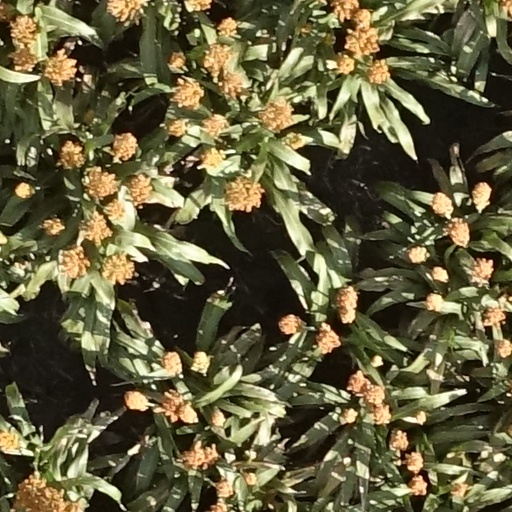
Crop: sorghum